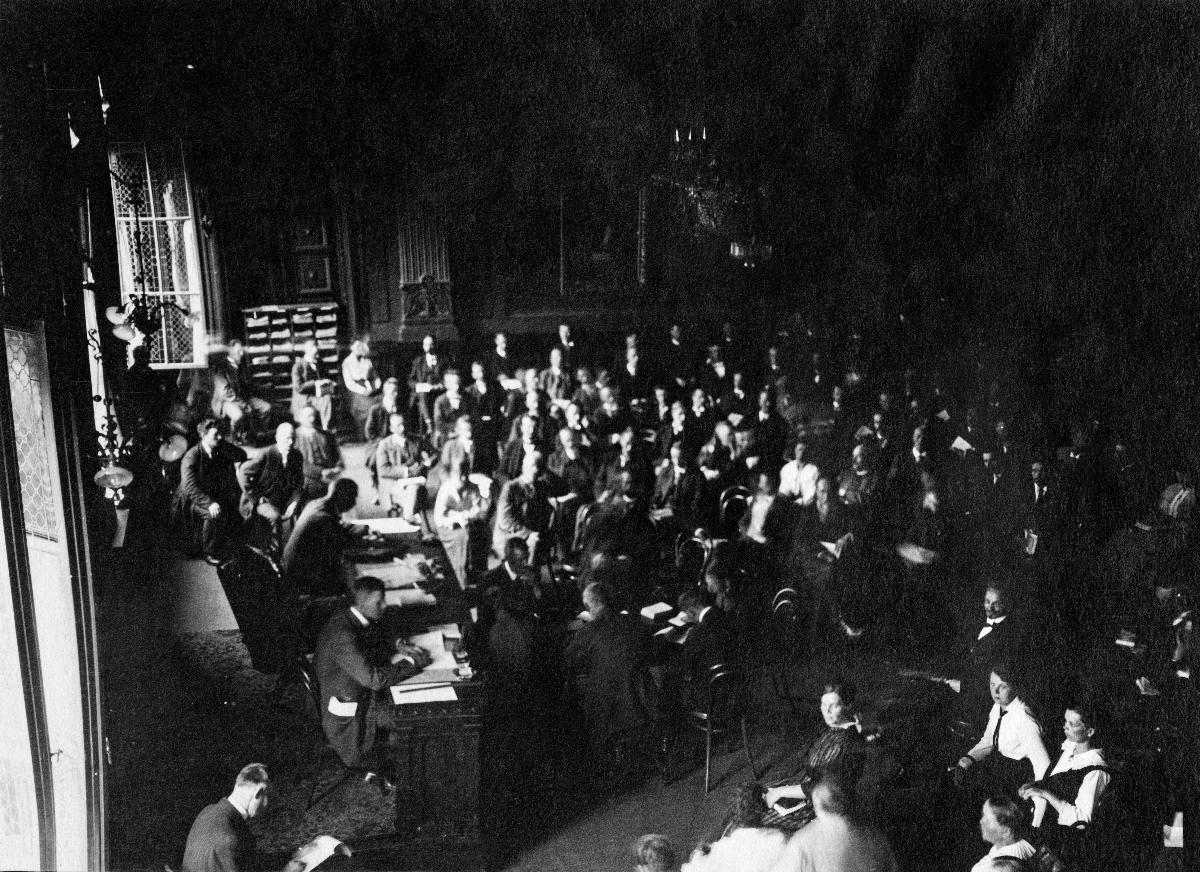
Hajoitetun eduskunnan kokous
Meeting of the dissolved parliament
sisällön kuvaus: Hajoitetun Eduskunnan kokous Porvarissäädyn salissa Säätytalolla Helsingissä 29.8.1917. content description: Meeting of the dissolved parliament in the House of the Estates in Helsinki 29.8.1917.
Kuvaaja: Kivekäs, Matti, kuvaaja
Vuosi: 1917
Paikka: Suomi; Suomi, Uusimaa, Helsinki
Aiheet: politiikka; itsenäistyminen (valtiot); eduskunta (parlamentit); kokoukset; politics; becoming independent (states and communities); parliament; session; meeting; meetings (arranged events); politik; självständighetsprocess (stater); riksdagen; möten